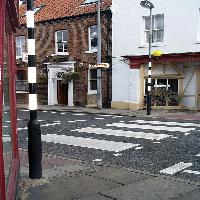
Weather: cloudy or overcast